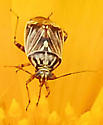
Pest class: lygus_bug